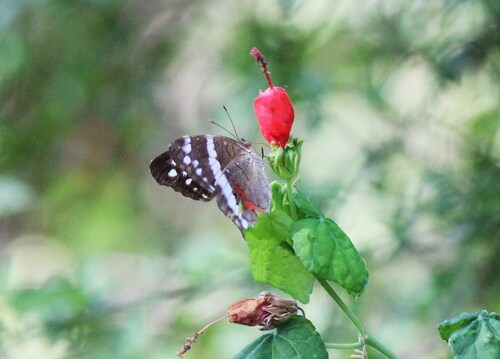
Scientific name: Anartia fatima
Common name: Banded peacock
Family: Nymphalidae
Order: Lepidoptera
Pollinator type: Primary pollinator
Habitat: Open areas and gardens
Geographic range: South America
Conservation status: Least Concern